Zhongshan District, Taipei

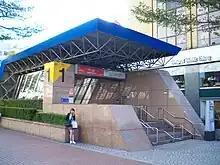
Zhongshan Station

On a historical note, Zhongshan North Road, which crosses the district, was often used by Chiang Kai-shek to get to his home in Shilin. All traffic was stopped when this occurred, as everybody had to salute the leader. Military police during martial law often lined the street, as this road was used by numerous political and military leaders, some of whom stayed at the Grand Hotel in Yuanshan.